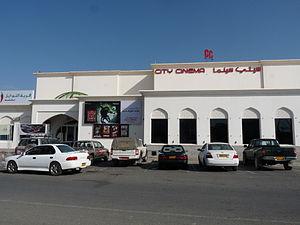
Cinéma à Sour (Oman)